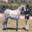
Label: horse